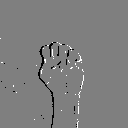
ASL letter: s